Aleksandras Račkus

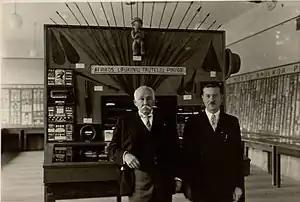
Račkus (right) with his collection in 1935

Aleksandras Mykolas Račkus (7 June 1893 – 9 October 1965) was a Lithuanian physician and an active member of the Lithuanian American community known for his numismatic and other collections. In 1917, he co-founded the Lithuanian Society of Numismatics and History in Chicago. In 1935, his and the society's collections were acquired by Lithuania and are held by the M. K. Čiurlionis National Art Museum. He then restarted a Lithuania-themed collection which was acquired by the Balzekas Museum of Lithuanian Culture in 1965. A collection of various documents related to Lithuanian Americans and their organizations and societies is kept by the Martynas Mažvydas National Library of Lithuania.